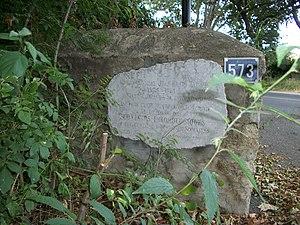
Plaque commémorative pour l'entomologiste Jean-Henri Fabre, 573 route de Camaret, à Orange, Vaucluse, France.
Jean-Henri Casimir Fabre, né le 21 décembre 1823 à Saint-Léons, mort le 11 octobre 1915 à Sérignan-du-Comtat, est un homme de sciences, un humaniste, un naturaliste, un entomologiste éminent, un écrivain passionné par la nature et un poète français de langue occitane et française, lauréat de l'Académie française et d'un nombre élevé de prix.